Reksteren Church

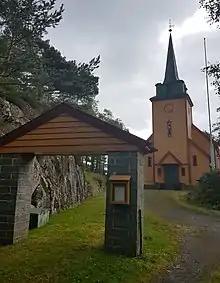
View of the church

Reksteren Church is a parish church of the Church of Norway in Tysnes Municipality in Vestland county, Norway. It is located in the small village of Bruntveit on the island of Reksteren. It is one of the two churches for the "Reksteren og Uggdal" parish which is part of the Sunnhordland prosti (deanery) in the Diocese of Bjørgvin. The gold-colored, wooden church was built in a long church design in 1937 using plans drawn up by the architect Torgeir Alvsaker. The church seats about 250 people.